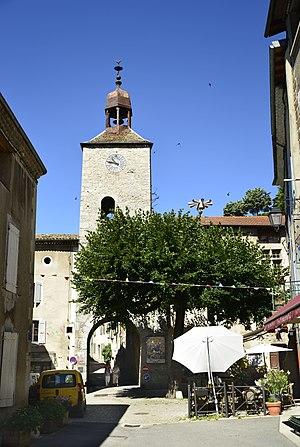
Châtillon en Diois